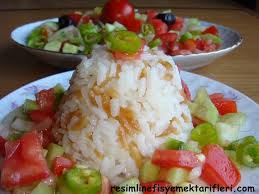
Yemek: pirinc_pilavi